Ojibwe language

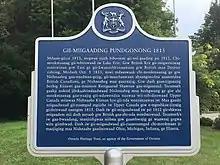
Ontario Heritage Plaque in Ojibwe at the Battle of the Thames historical site

Because the dialects of Ojibwe are at least partly mutually intelligible, Ojibwe is usually considered to be a single language with a number of dialects, i.e. Ojibwe is "... conventionally regarded as a single language consisting of a continuum of dialectal varieties since ... every dialect is at least partly intelligible to the speakers of the neighboring dialects." The degree of mutual intelligibility between nonadjacent dialects varies considerably; recent research has shown that there is strong differentiation between the Ottawa dialect spoken in southern Ontario and northern Michigan; the Severn Ojibwa dialect spoken in northern Ontario and Manitoba; and the Algonquin dialect spoken in southwestern Quebec. Valentine notes that isolation is the most plausible explanation for the distinctive linguistic features found in these three dialects. Many communities adjacent to these relatively sharply differentiated dialects show a mix of transitional features, reflecting overlap with other nearby dialects. While each of these dialects has undergone innovations that make them distinctive, their status as part of the Ojibwe language complex is not in dispute. The relatively low degrees of mutual intelligibility between some nonadjacent Ojibwe dialects led Rhodes and Todd to suggest that Ojibwe should be analyzed as a linguistic subgroup consisting of several languages.